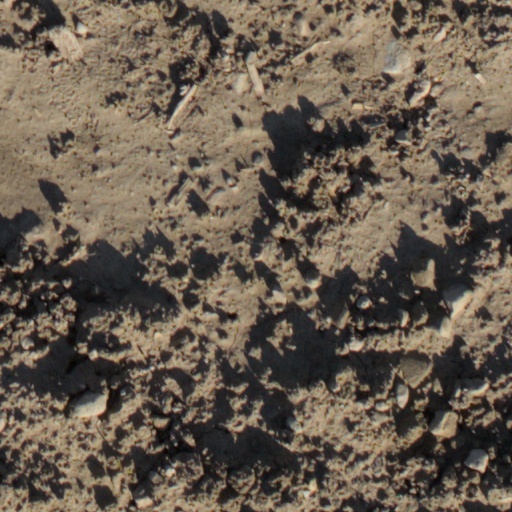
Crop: wheat